Everybody Loves Raymond season 4

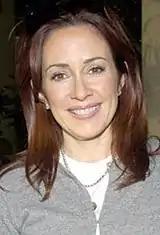
Patricia Heaton gave the show its first Primetime Emmy Award win.

On May 24, 2000, a truck of 9,600 videotapes, each containing four segments from season four of "Raymond", was stolen from a North Hollywood parking lot; they were meant for voters of the Emmy Awards, and the robbery occurred a week before content submission to the Emmys was due. The tapes had been dubbed only hours before by a Technicolor company in Camarillo, California. Although this resulted in a delay, as HBO and Worldwide Pants had to re-produce the tapes, Rosenthal responded that he had no worries about "Raymond" not gaining Emmy nominations as a result. On June 21, the truck was spotted by a driver in a location five minutes away from the parking lot; 9,100 of the tapes were found in the truck, and CBS donated them to hospitals and nursing homes.